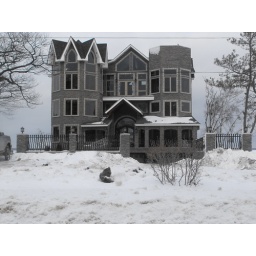
New house being constructed on the lake shore in Mackinac city